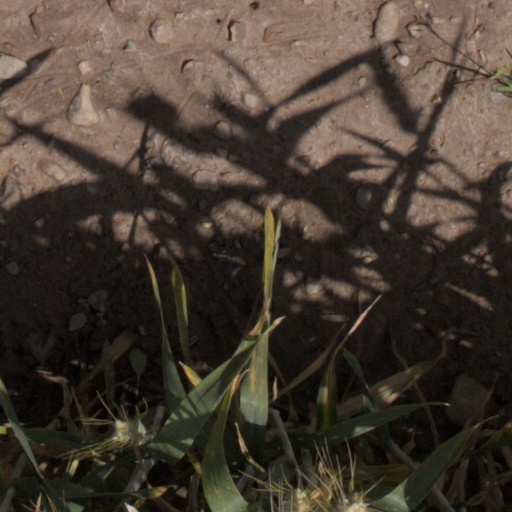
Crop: wheat